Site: brandenburg
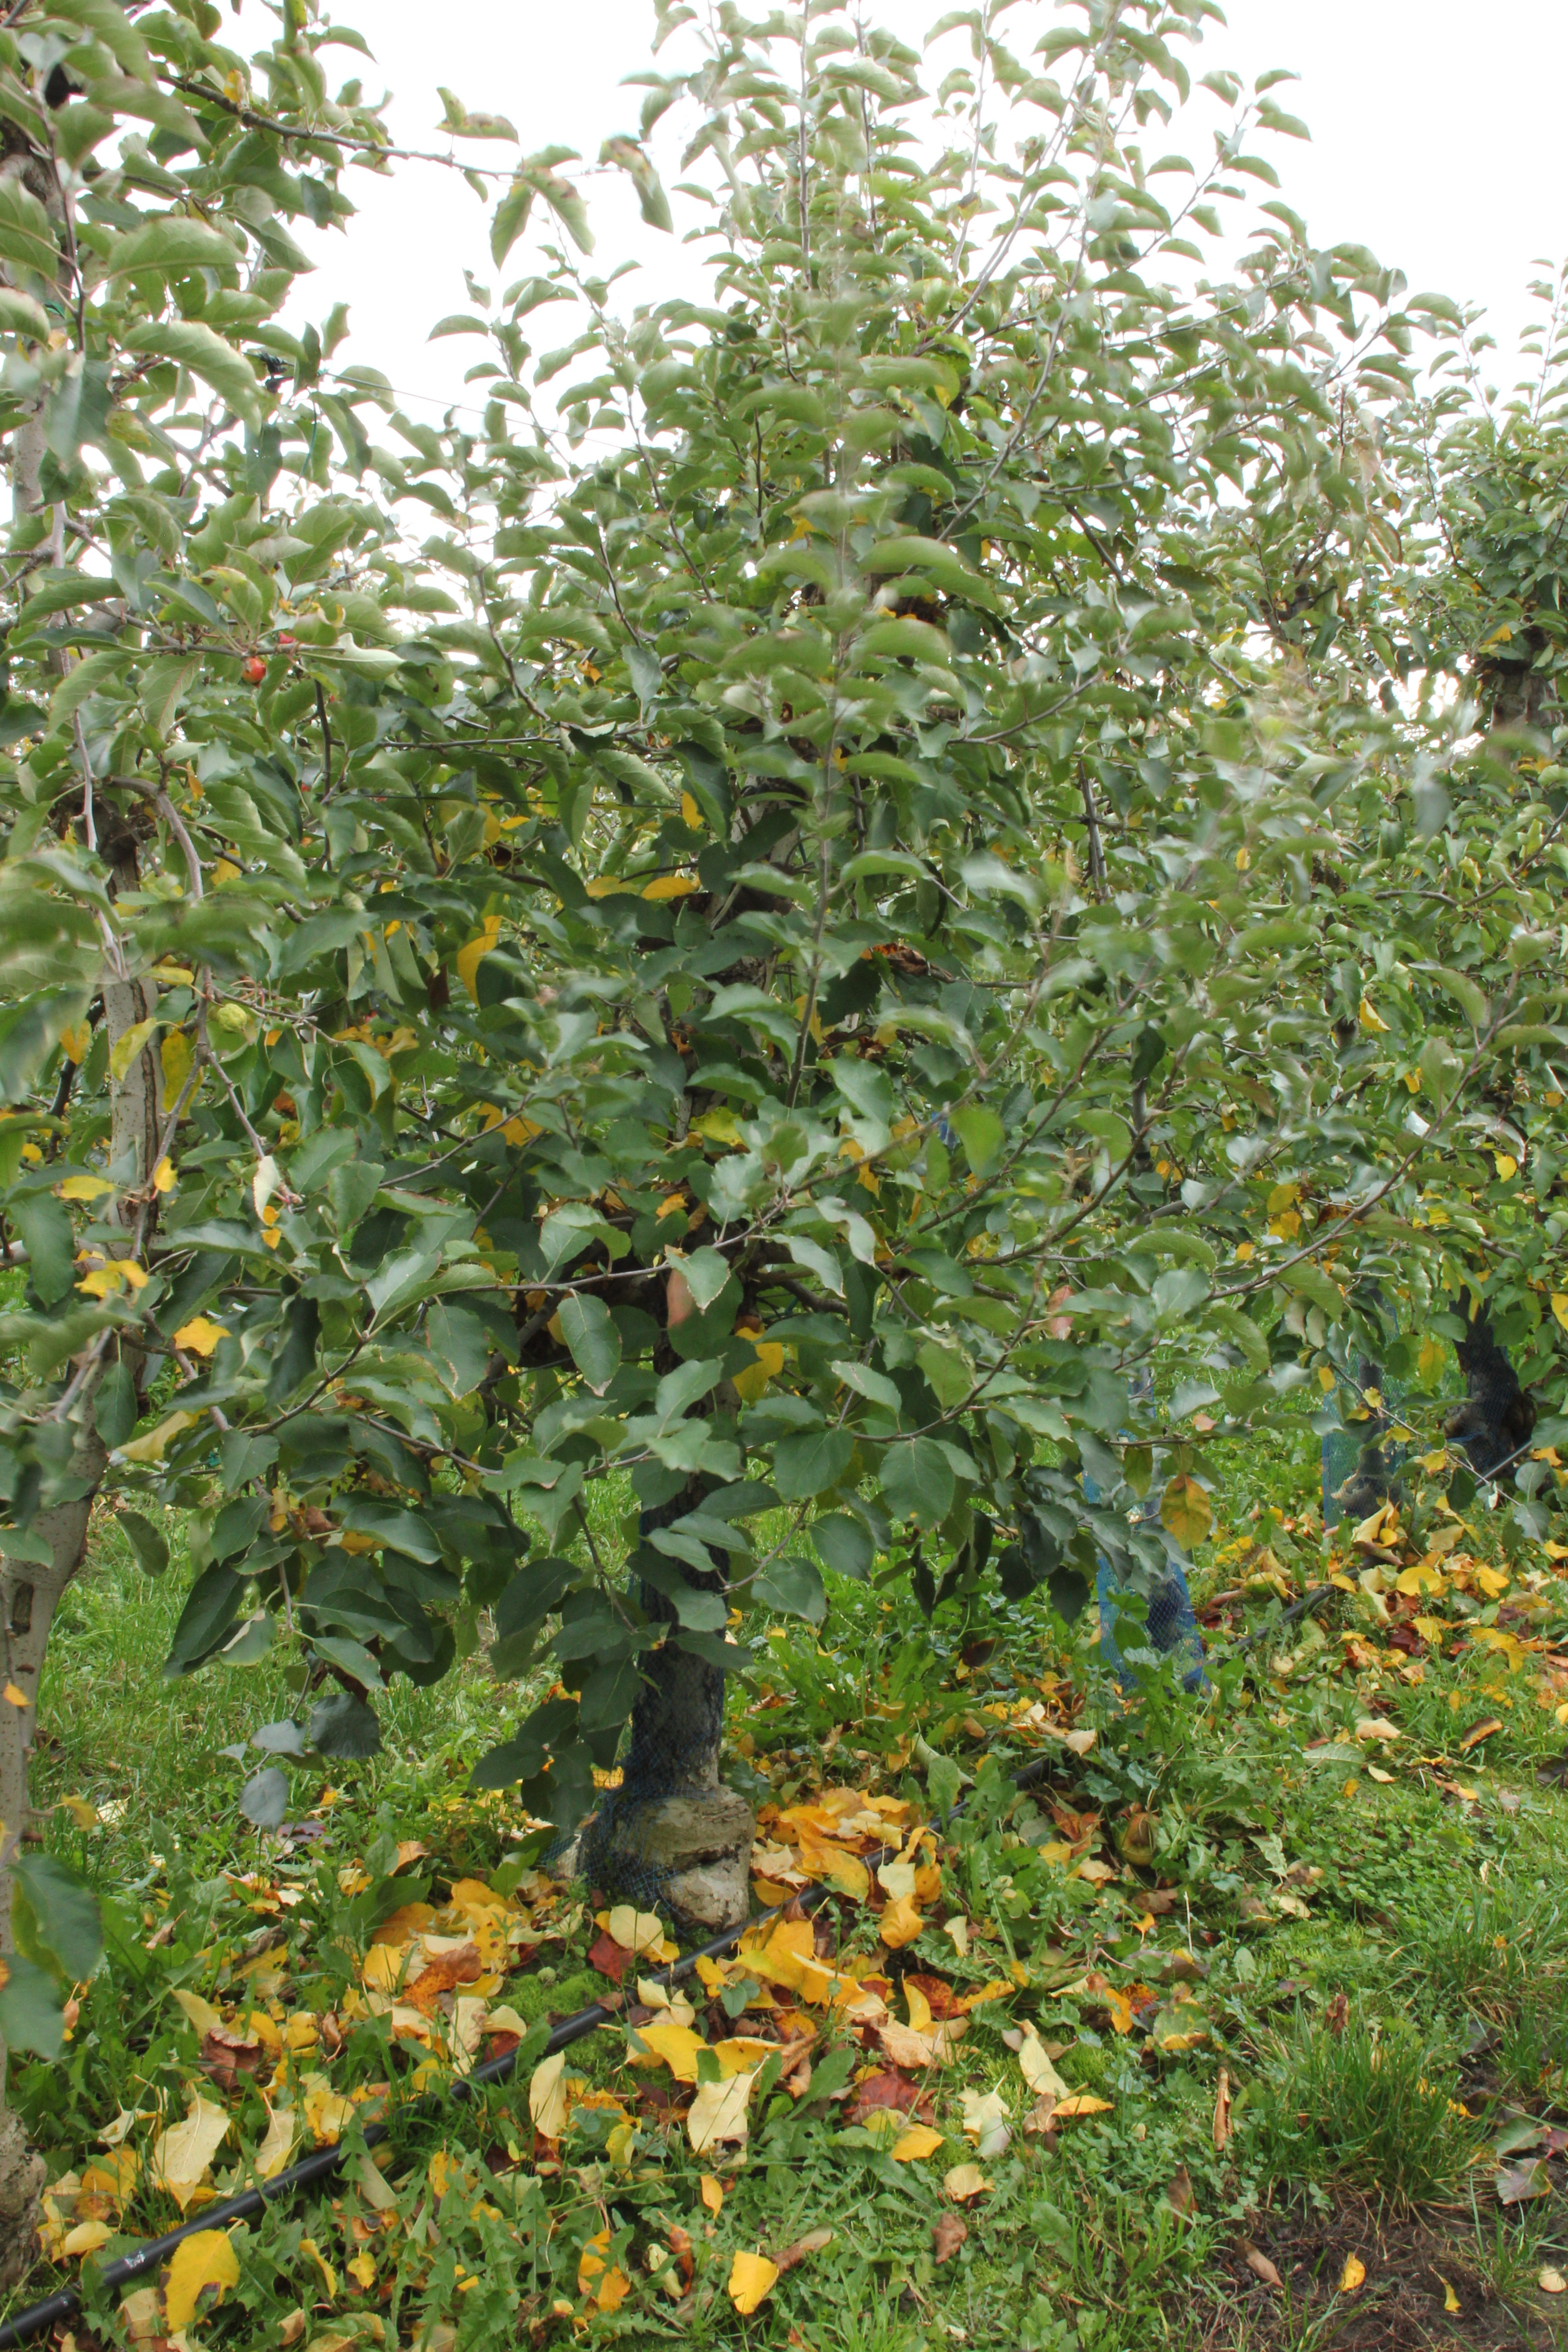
Growth stage (BBCH 91): Senescence, beginning of dormancy